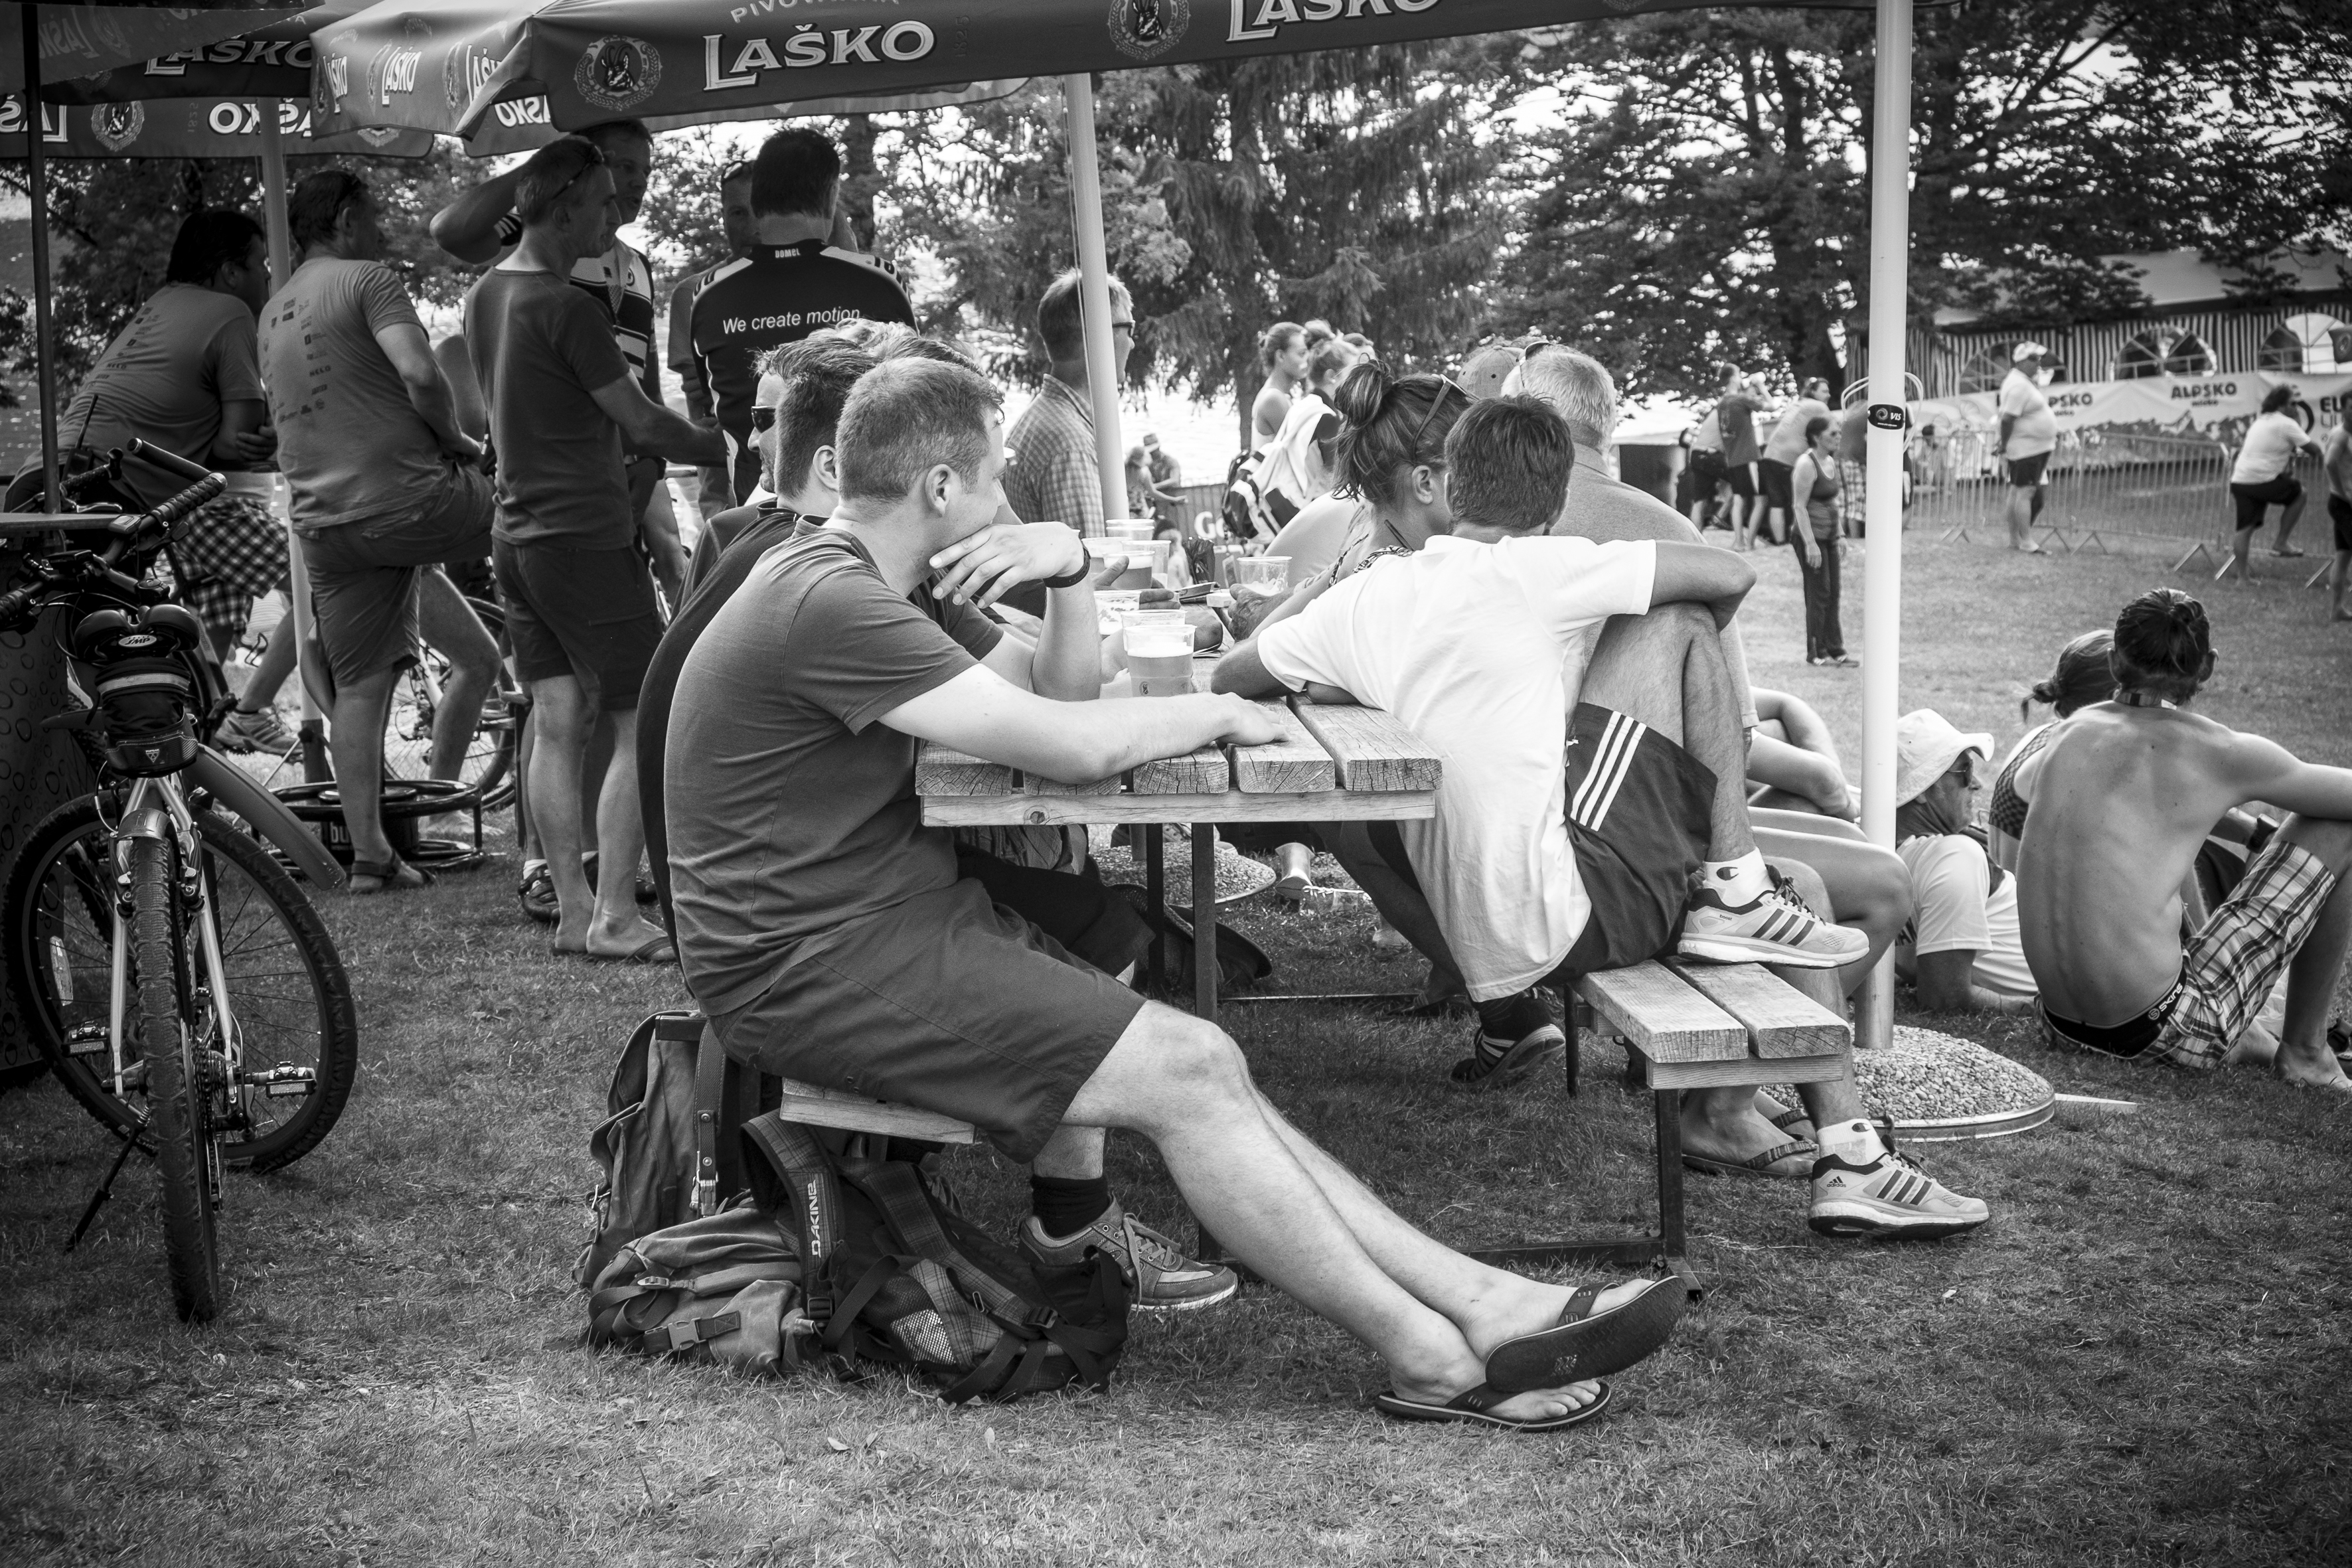
black and white, people, road, street, urban, crowd, travel, fujifilm, vehicle, monochrome, bw, blackandwhite, blackwhite, ngc, photograph, fuji, bohinj, slovenia, fujixt1, fujix, noireblanc, sloveniabohinj, monochrome photography, human positions